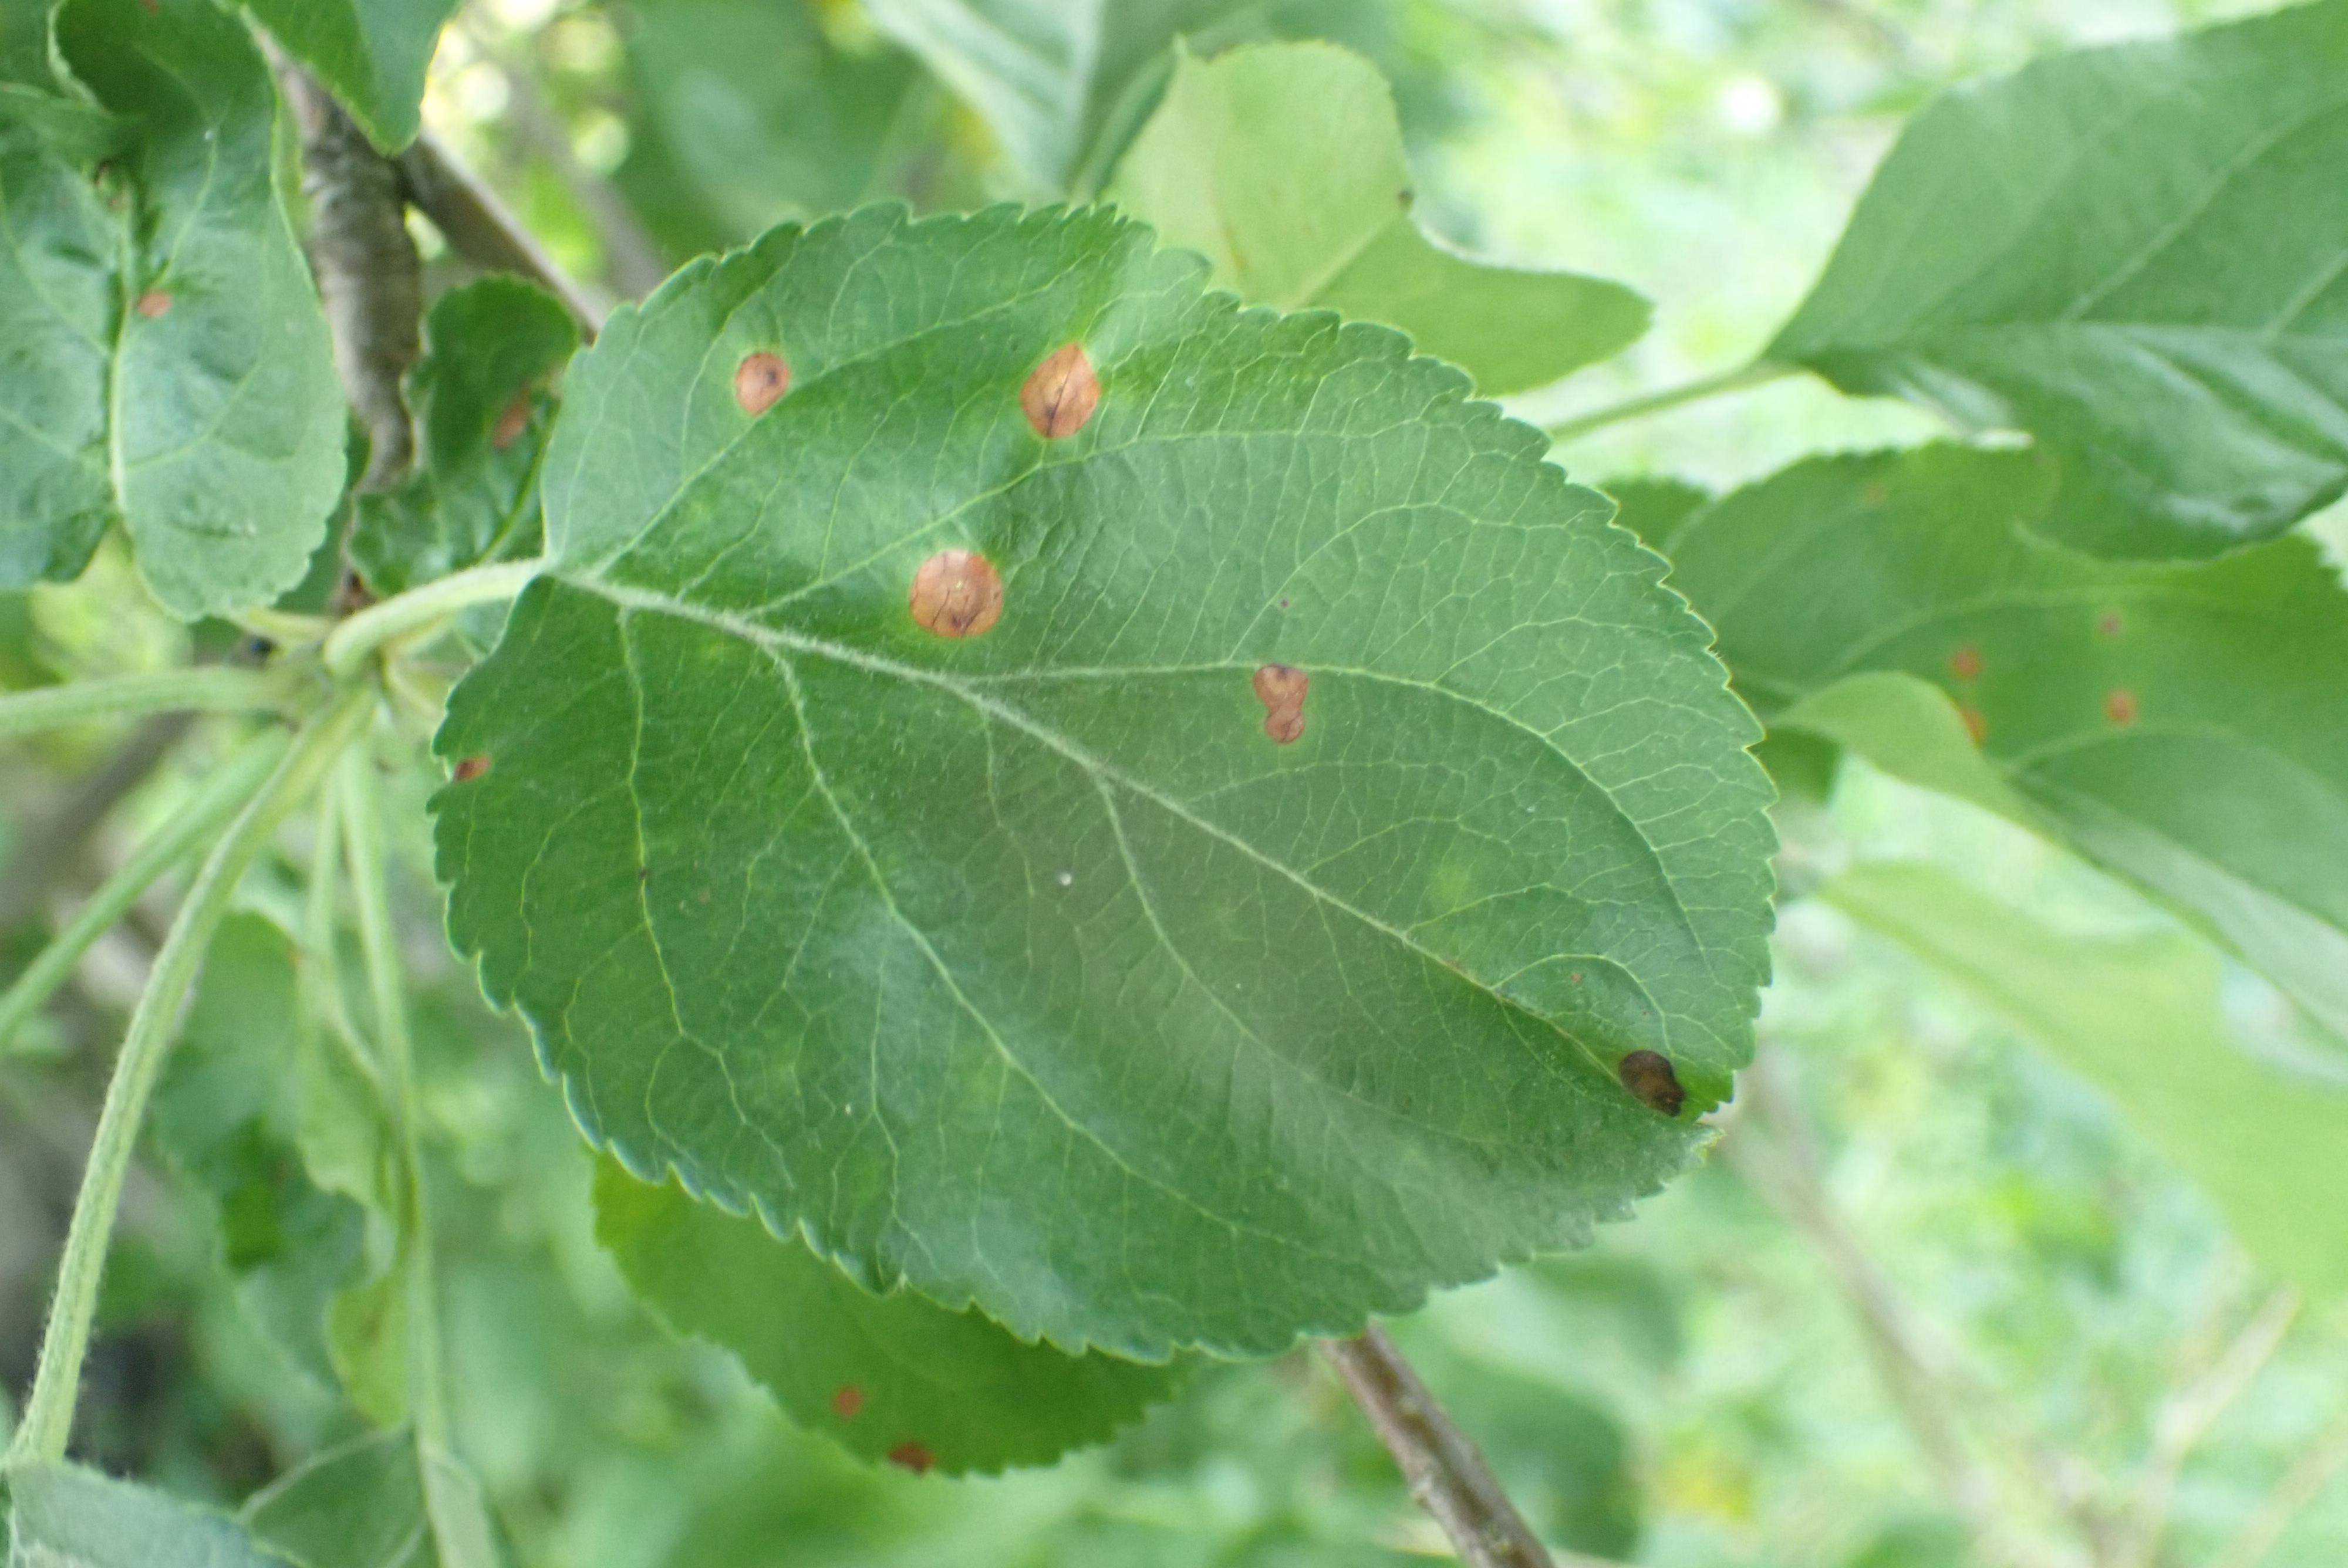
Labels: scab, frog_eye_leaf_spot